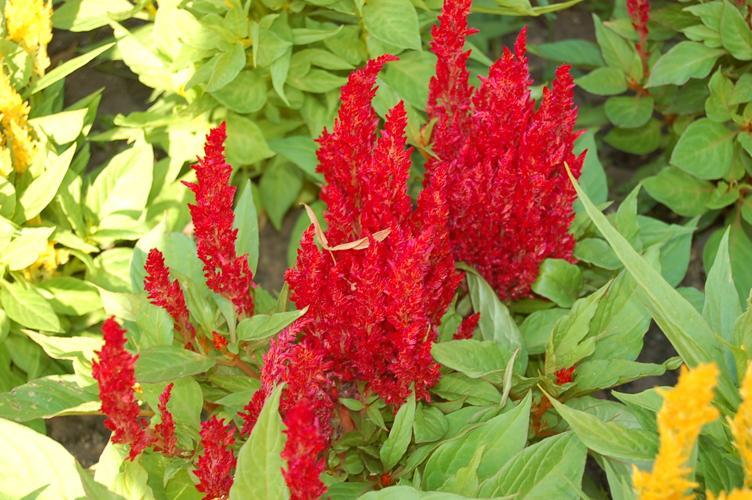
Label: prince of wales feathers